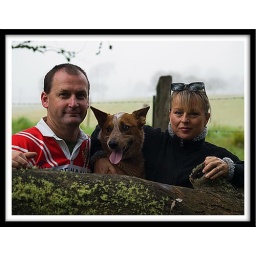
My brother in law Justin, Barney the gay cattle dog and my little sister Nicolle